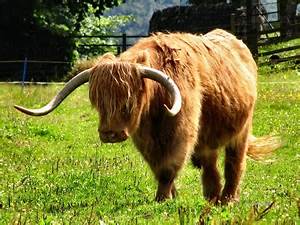
Label: mucca